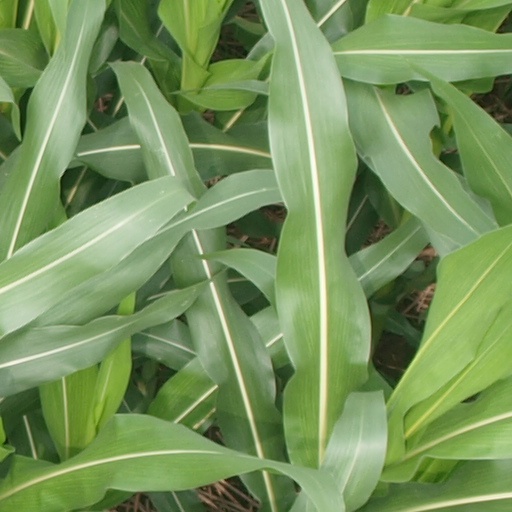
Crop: maize; corn